Almas Ildyrym

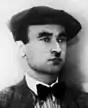
Almas Ildyrym

Almas Ildyrym, born Ildyrym Almaszade (25 March 1907, Baku – 14 January 1952, Elazığ, Turkey), was an Azerbaijani poet. After the Bolsheviks established their power in Azerbaijan in 1920, the fact that Ildyrym had been born into a wealthy merchant family plagued him for the rest of his life. Though he was accepted to the faculty of Oriental Literature at Azerbaijan State University, it was not long before they dismissed him because of his family origins.